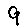
Label: 9